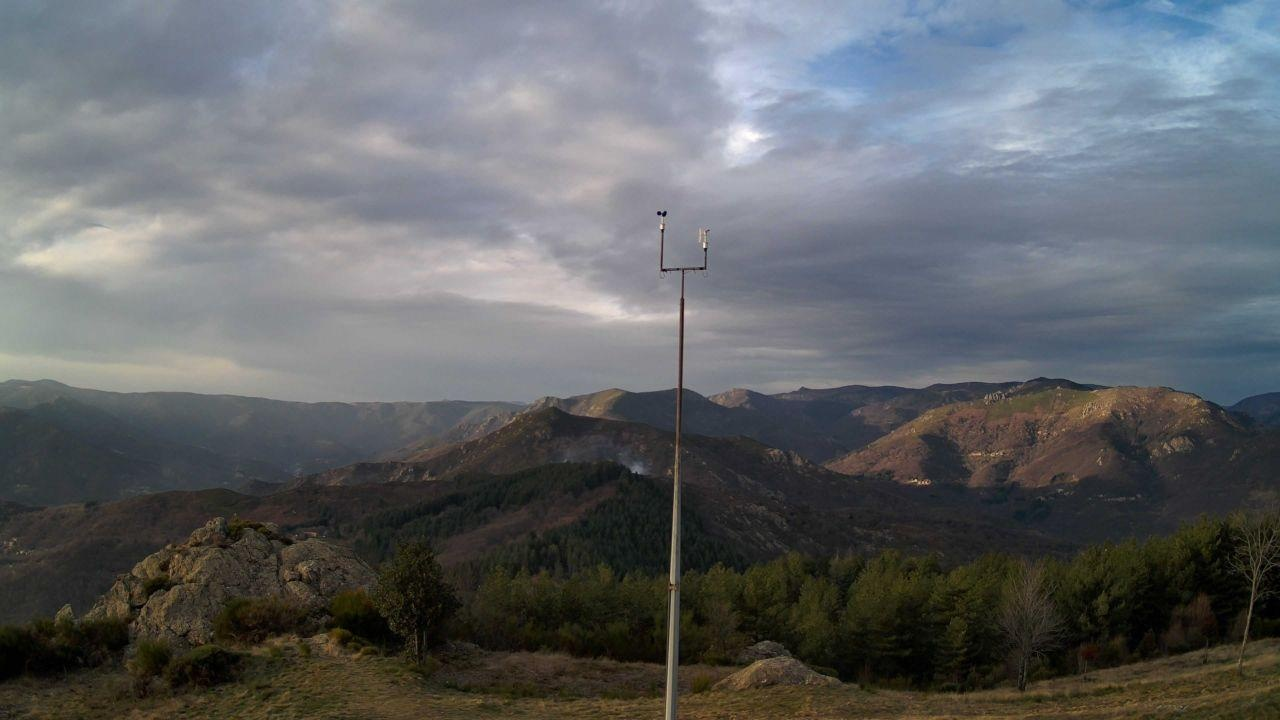
Fire: no
Smoke: yes